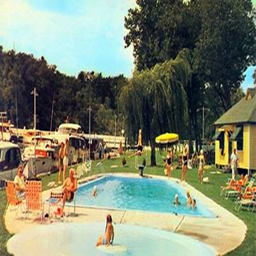
A public pool with a lot of people.
A pool in a suburban neighborhood with several people swimming or relaxing on the lawn.
An outdoor swimming pool has people in it.
Many people gather near the pool to swim.
A small pool with people swimming and on the deck, near moored boats